History of Scouting America

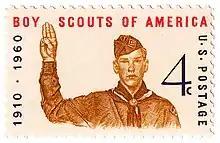
Stamp US 1960 4c Boy Scouts of America to commemorate the 50th Anniversary of BSA

In the years before World War I, pacifism and patriotism often came into conflict, and the BSA was sometimes in the middle. Some thought that the BSA was too militaristic, especially as characterized by their military style uniforms and discipline, while others felt that the BSA was unpatriotic in their stance against military training. In 1912, a member of another organization, the American Boy Scouts, shot another boy with a rifle. West quickly distanced the BSA from the ABS program and any military training or discipline. He refused to allow the BSA Supply group to sell the Remington rifle endorsed by the ABS and de-emphasized the Marksmanship merit badge. The National Rifle Association of America lobbied the executive board to issue the badge. In 1914, Colonel Leonard Wood resigned from the Board after a pacifistic article was published in "Boys' Life" that he considered to be "almost treasonable". Eventually, the rhetoric calmed down, and the BSA began to issue the Marksmanship merit badge. On the issue of militarism and Scouting, Baden-Powell said he had seen enough of war and that "...the boys should be kept away from the idea that they are being trained so that someday they might fight for their country. It is not war Scouting that is needed now, but peace Scouting." Baden-Powell also thought the BSA was too bureaucratic.